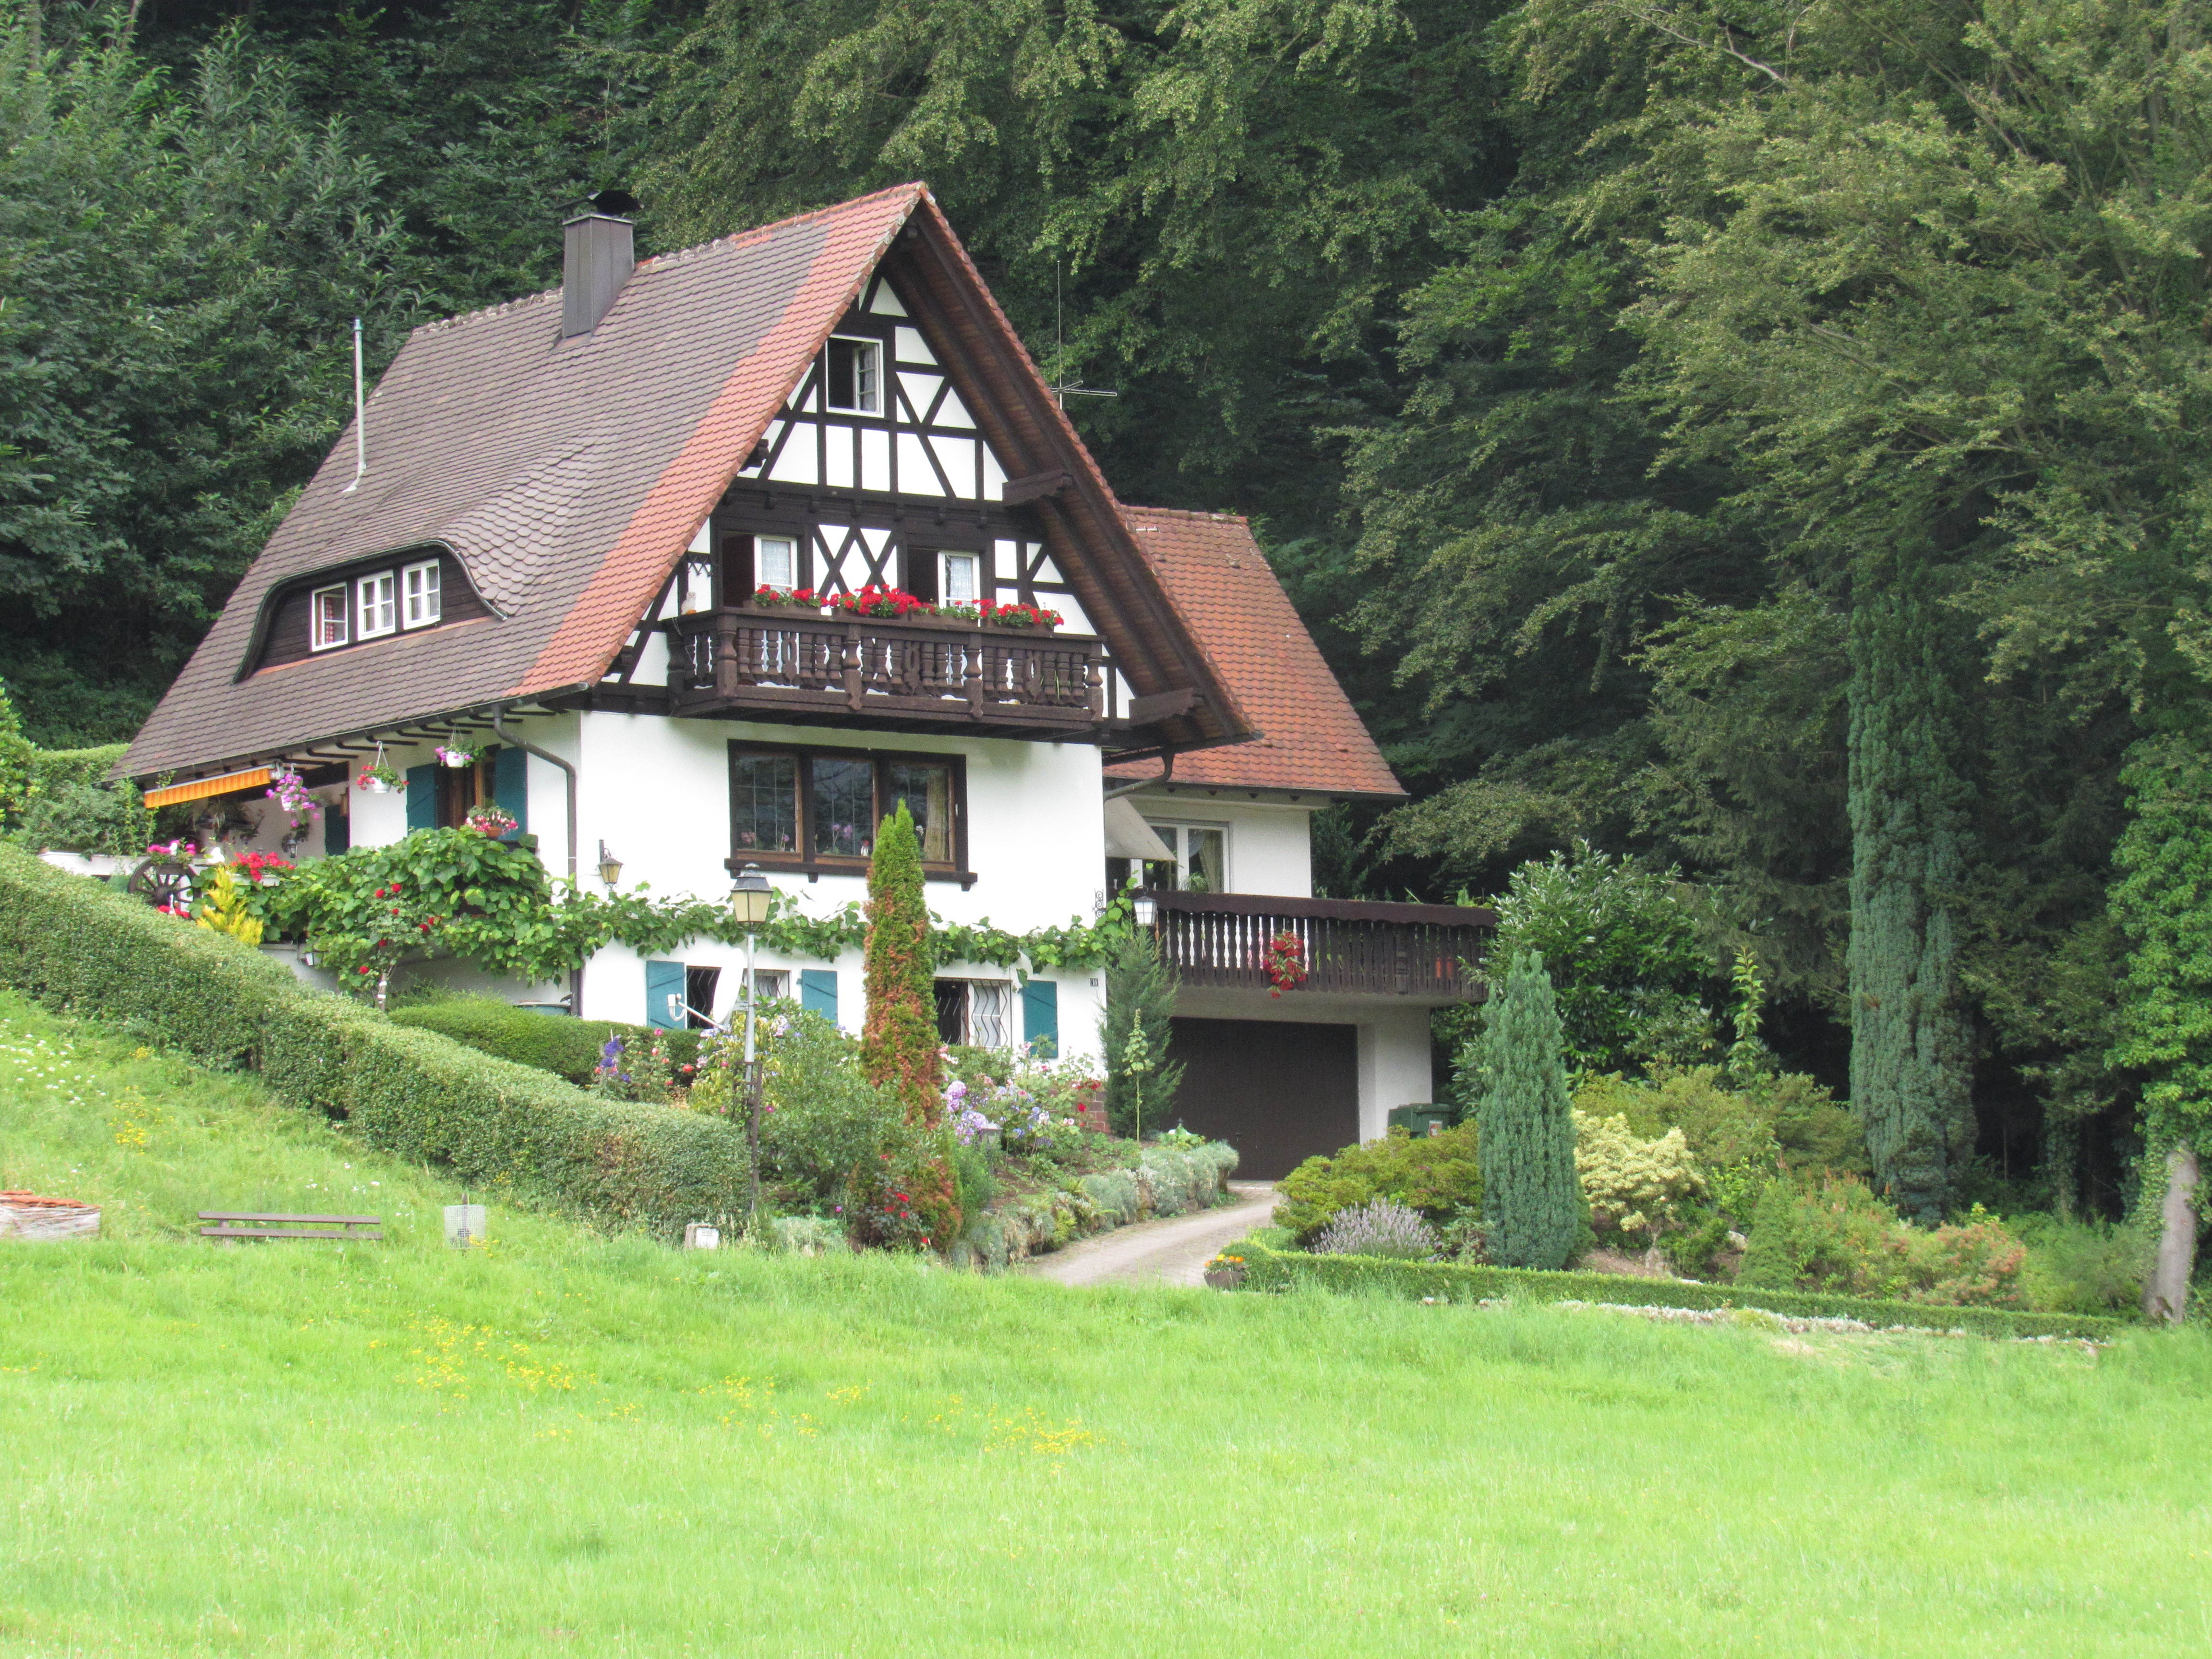
nature, field, farm, house, building, home, village, rural, cottage, farmhouse, germany, beautiful, estate, log cabin, rural area, schachwalden